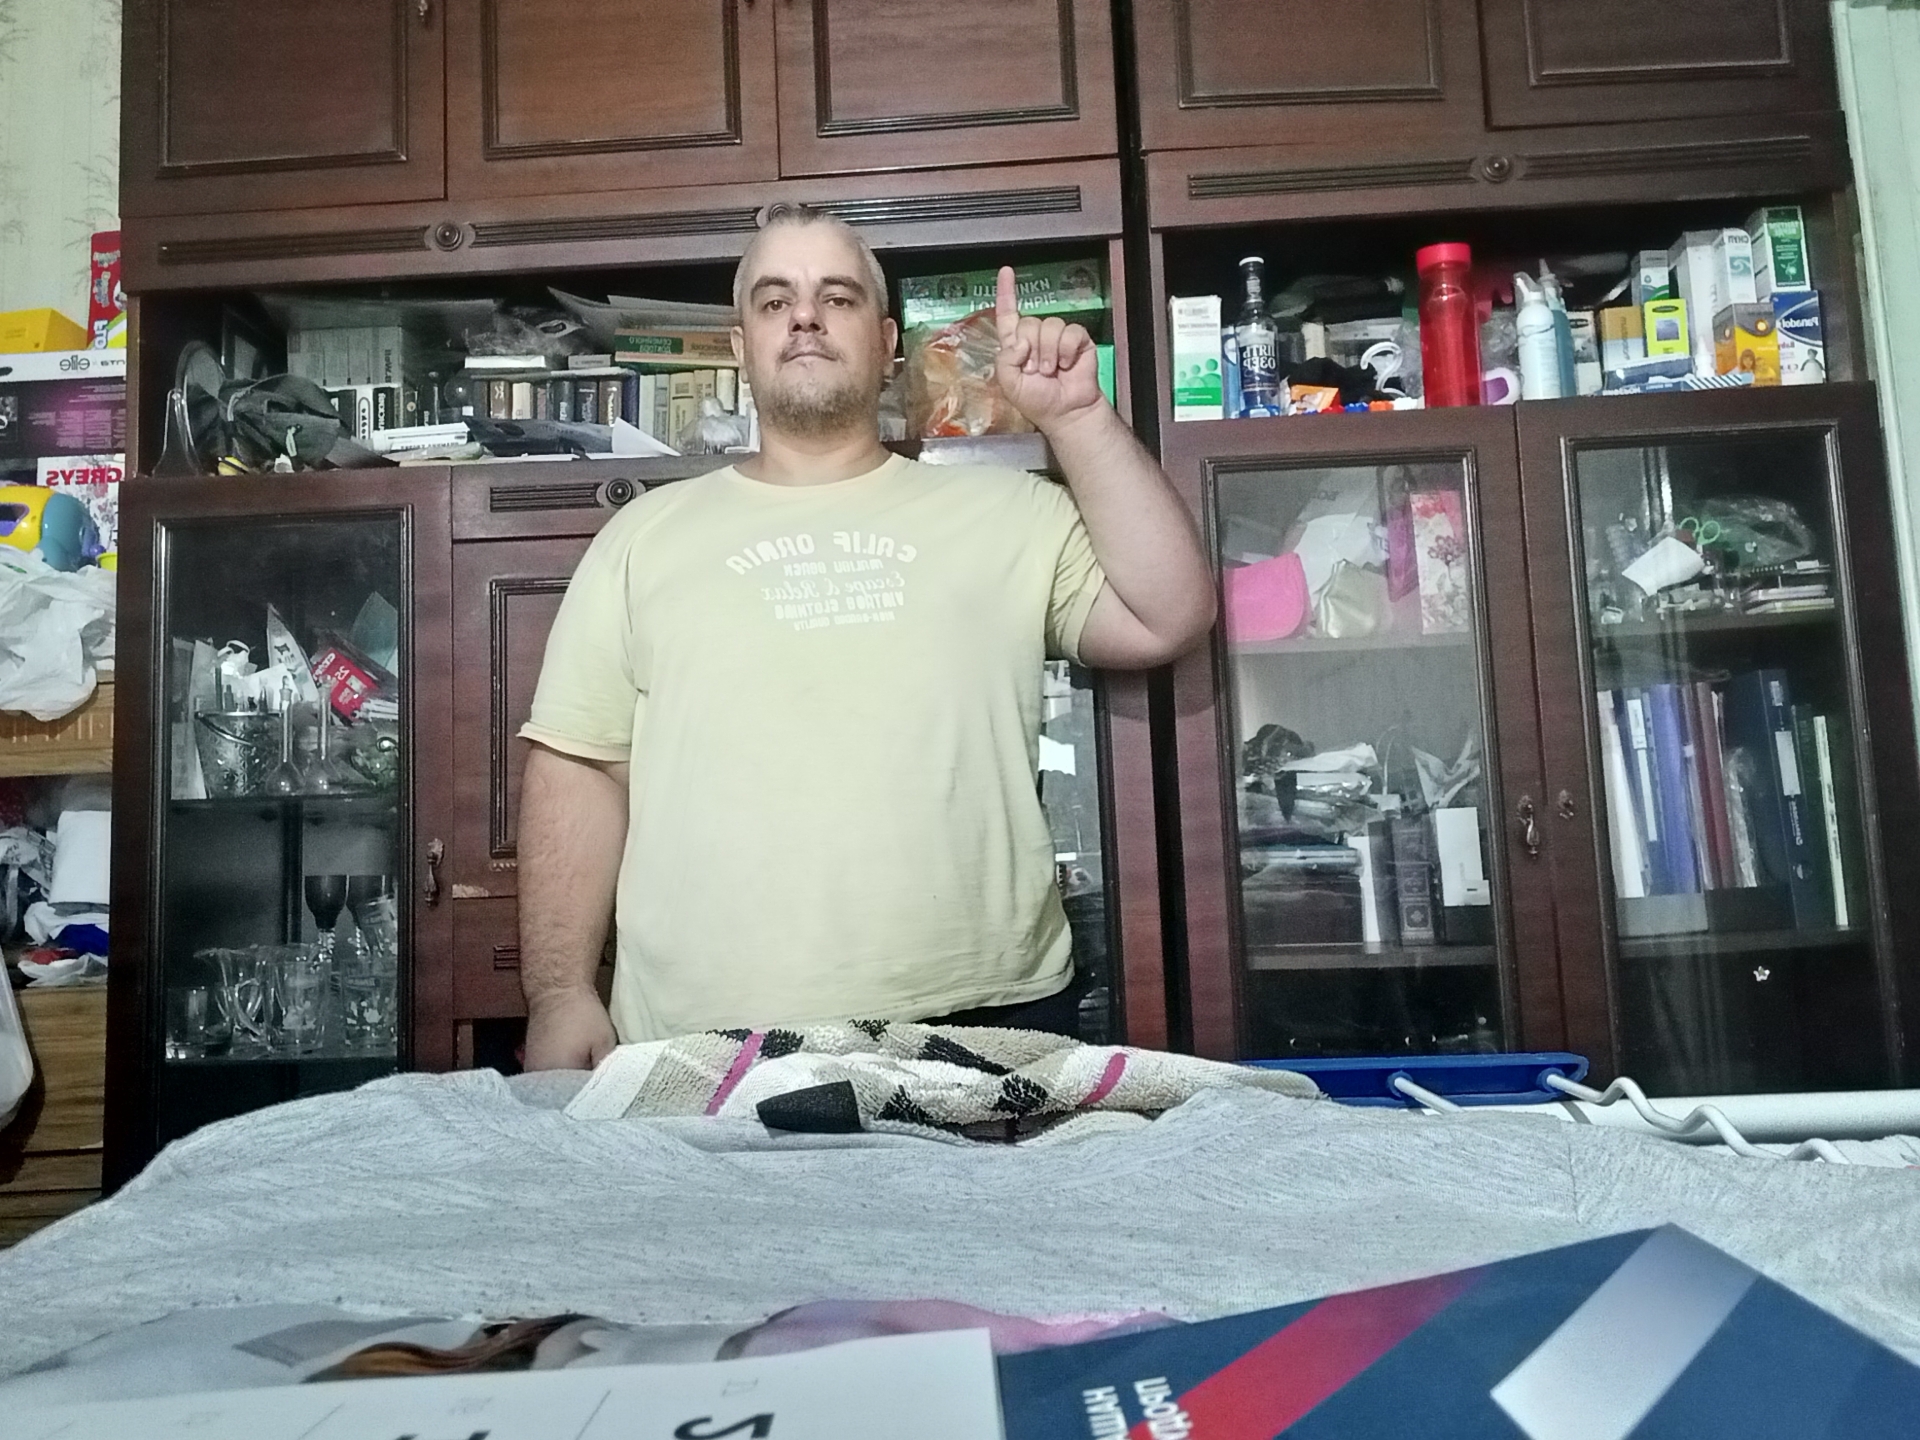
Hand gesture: one